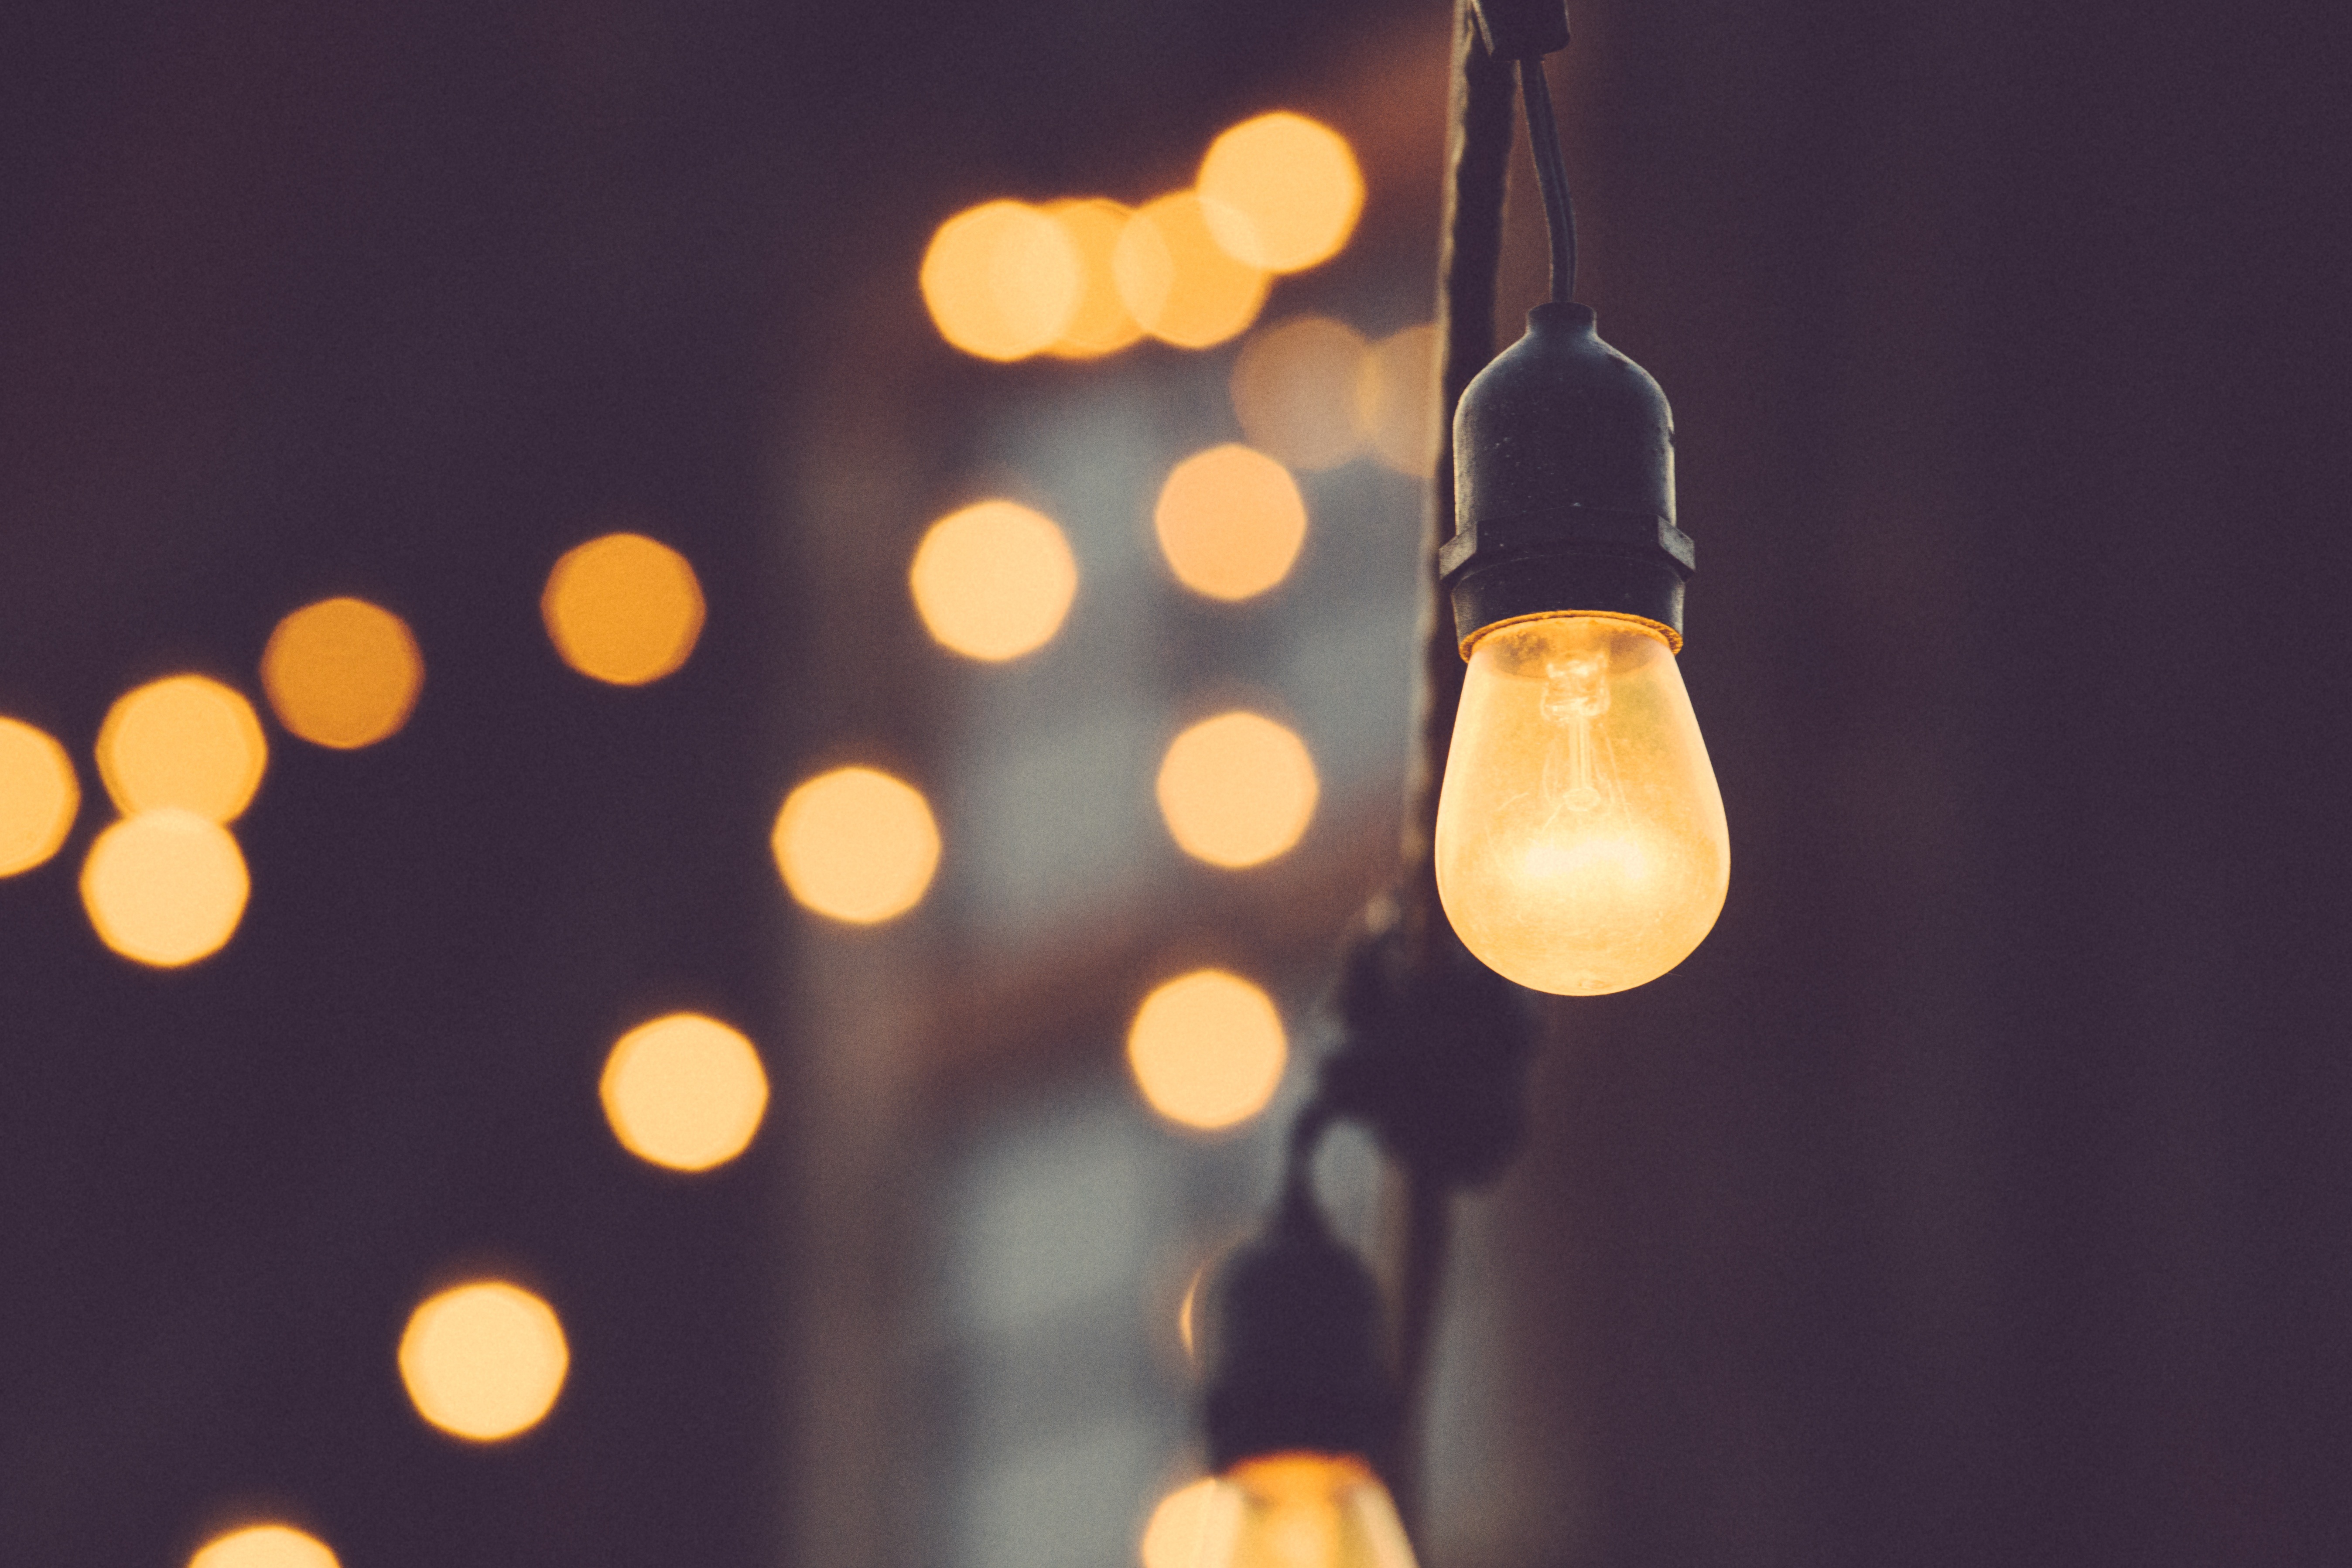
light, petal, celebration, evening, bulb, color, black, electricity, yellow, light bulb, candle, lighting, energy, lights, party, light fixture, idea, shape, macro photography